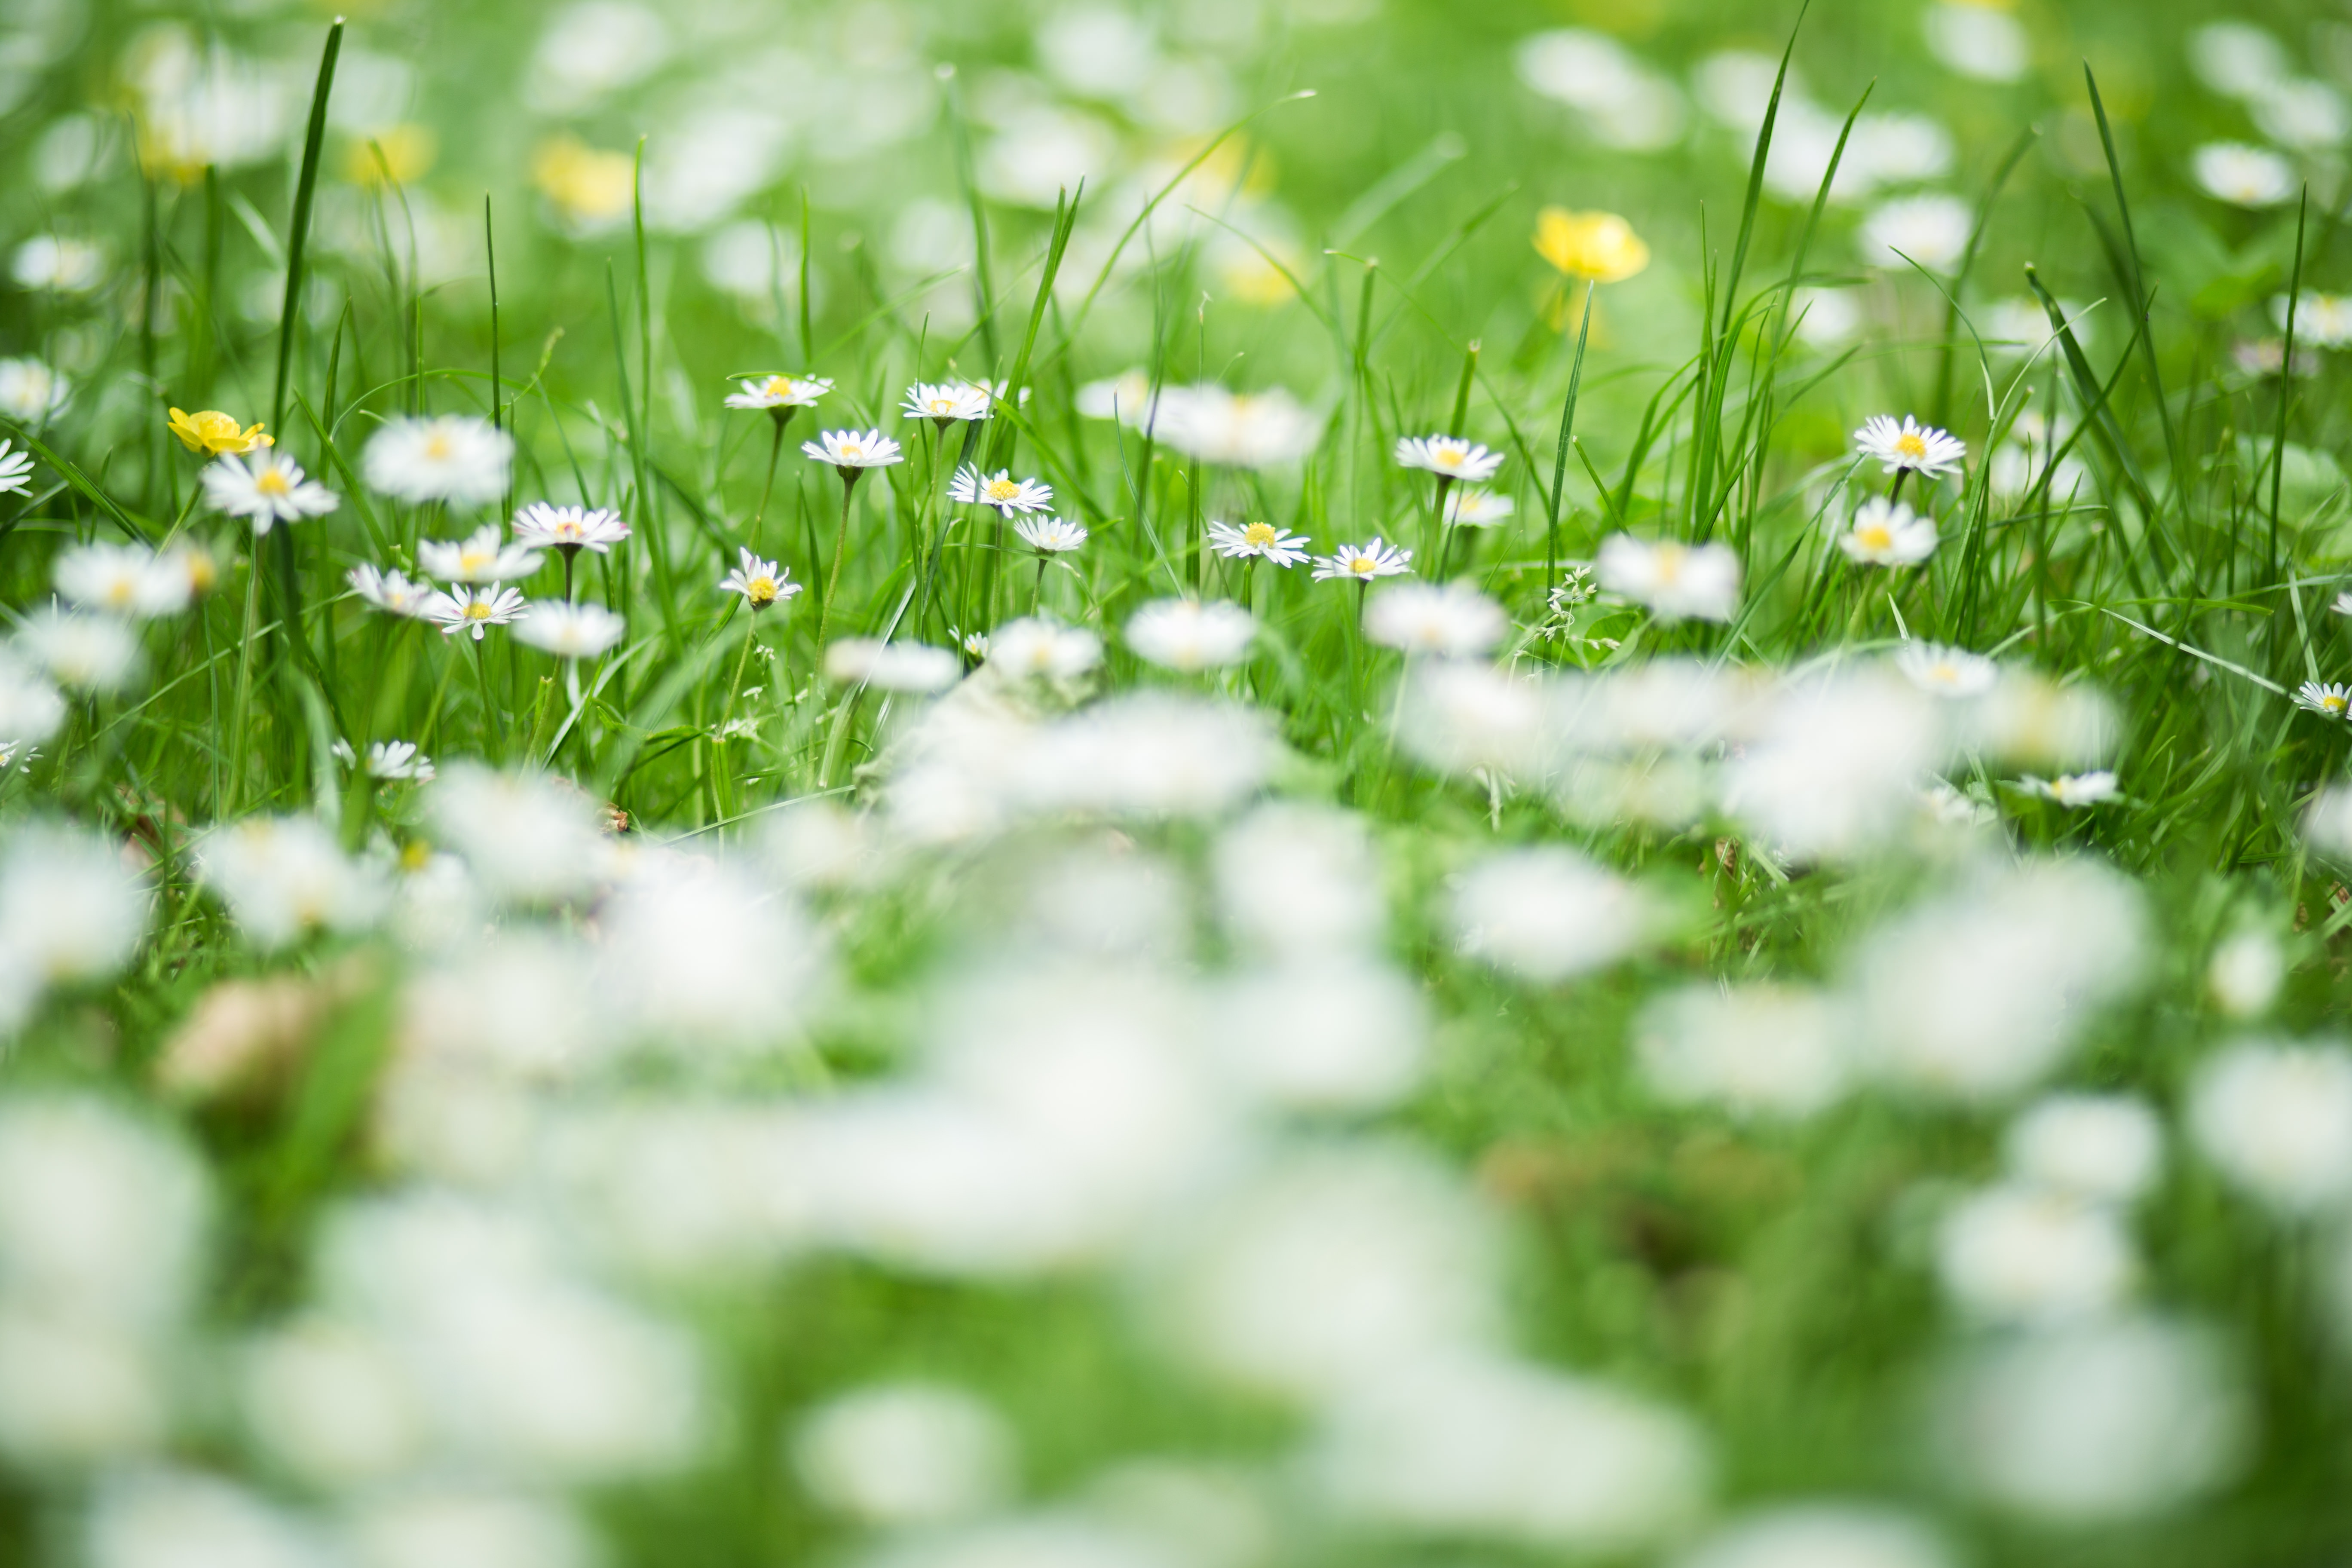
green, flower, grass, plant, spring, flowering plant, leaf, grass family, wildflower, close up, lawn, meadow, groundcover, photography, petal, annual plant, herbaceous plant, herb, stitchwort, perennial plant, grassland